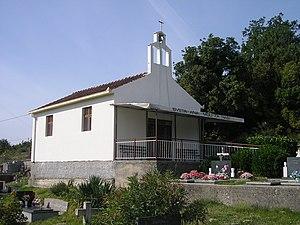
Crnići est un village de Bosnie-Herzégovine. Il est situé dans la municipalité de Čapljina, dans le canton d'Herzégovine-Neretva et dans la Fédération de Bosnie-et-Herzégovine. Selon les premiers résultats du recensement bosnien de 2013, il compte 34 habitants.